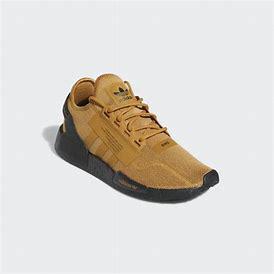
Brand: Adidas
Model: NMD Sale